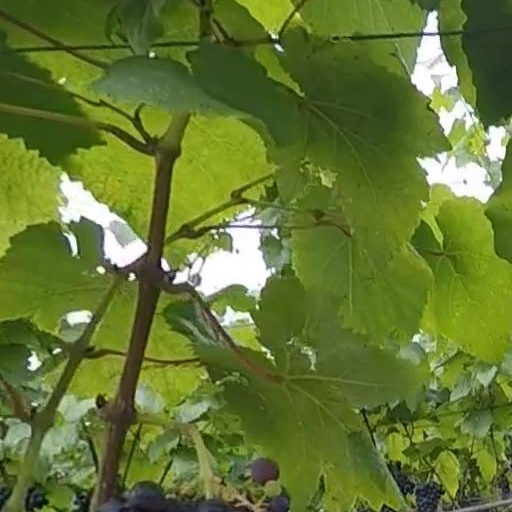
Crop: grape